Ruled Britannia

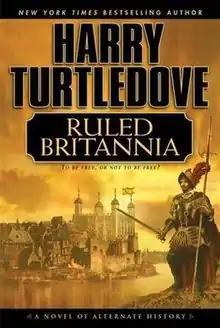

Ruled Britannia is an alternate history novel by Harry Turtledove, first published in hardcover by New American Library in 2002.